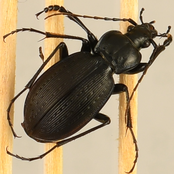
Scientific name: Carabus goryi
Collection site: Mountain Lake Biological Station NEON (MLBS), plot MLBS_001